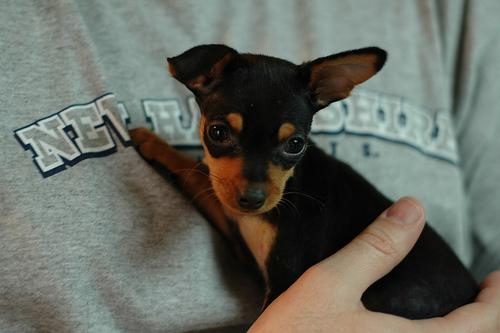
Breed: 561-n000127-miniature_pinscher